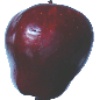
Label: red_delicious_apple